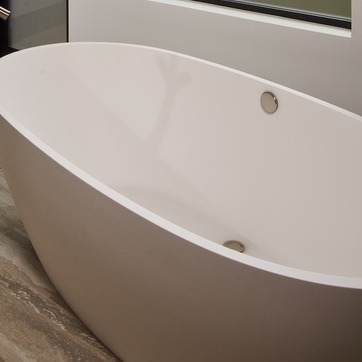
Material: ceramic